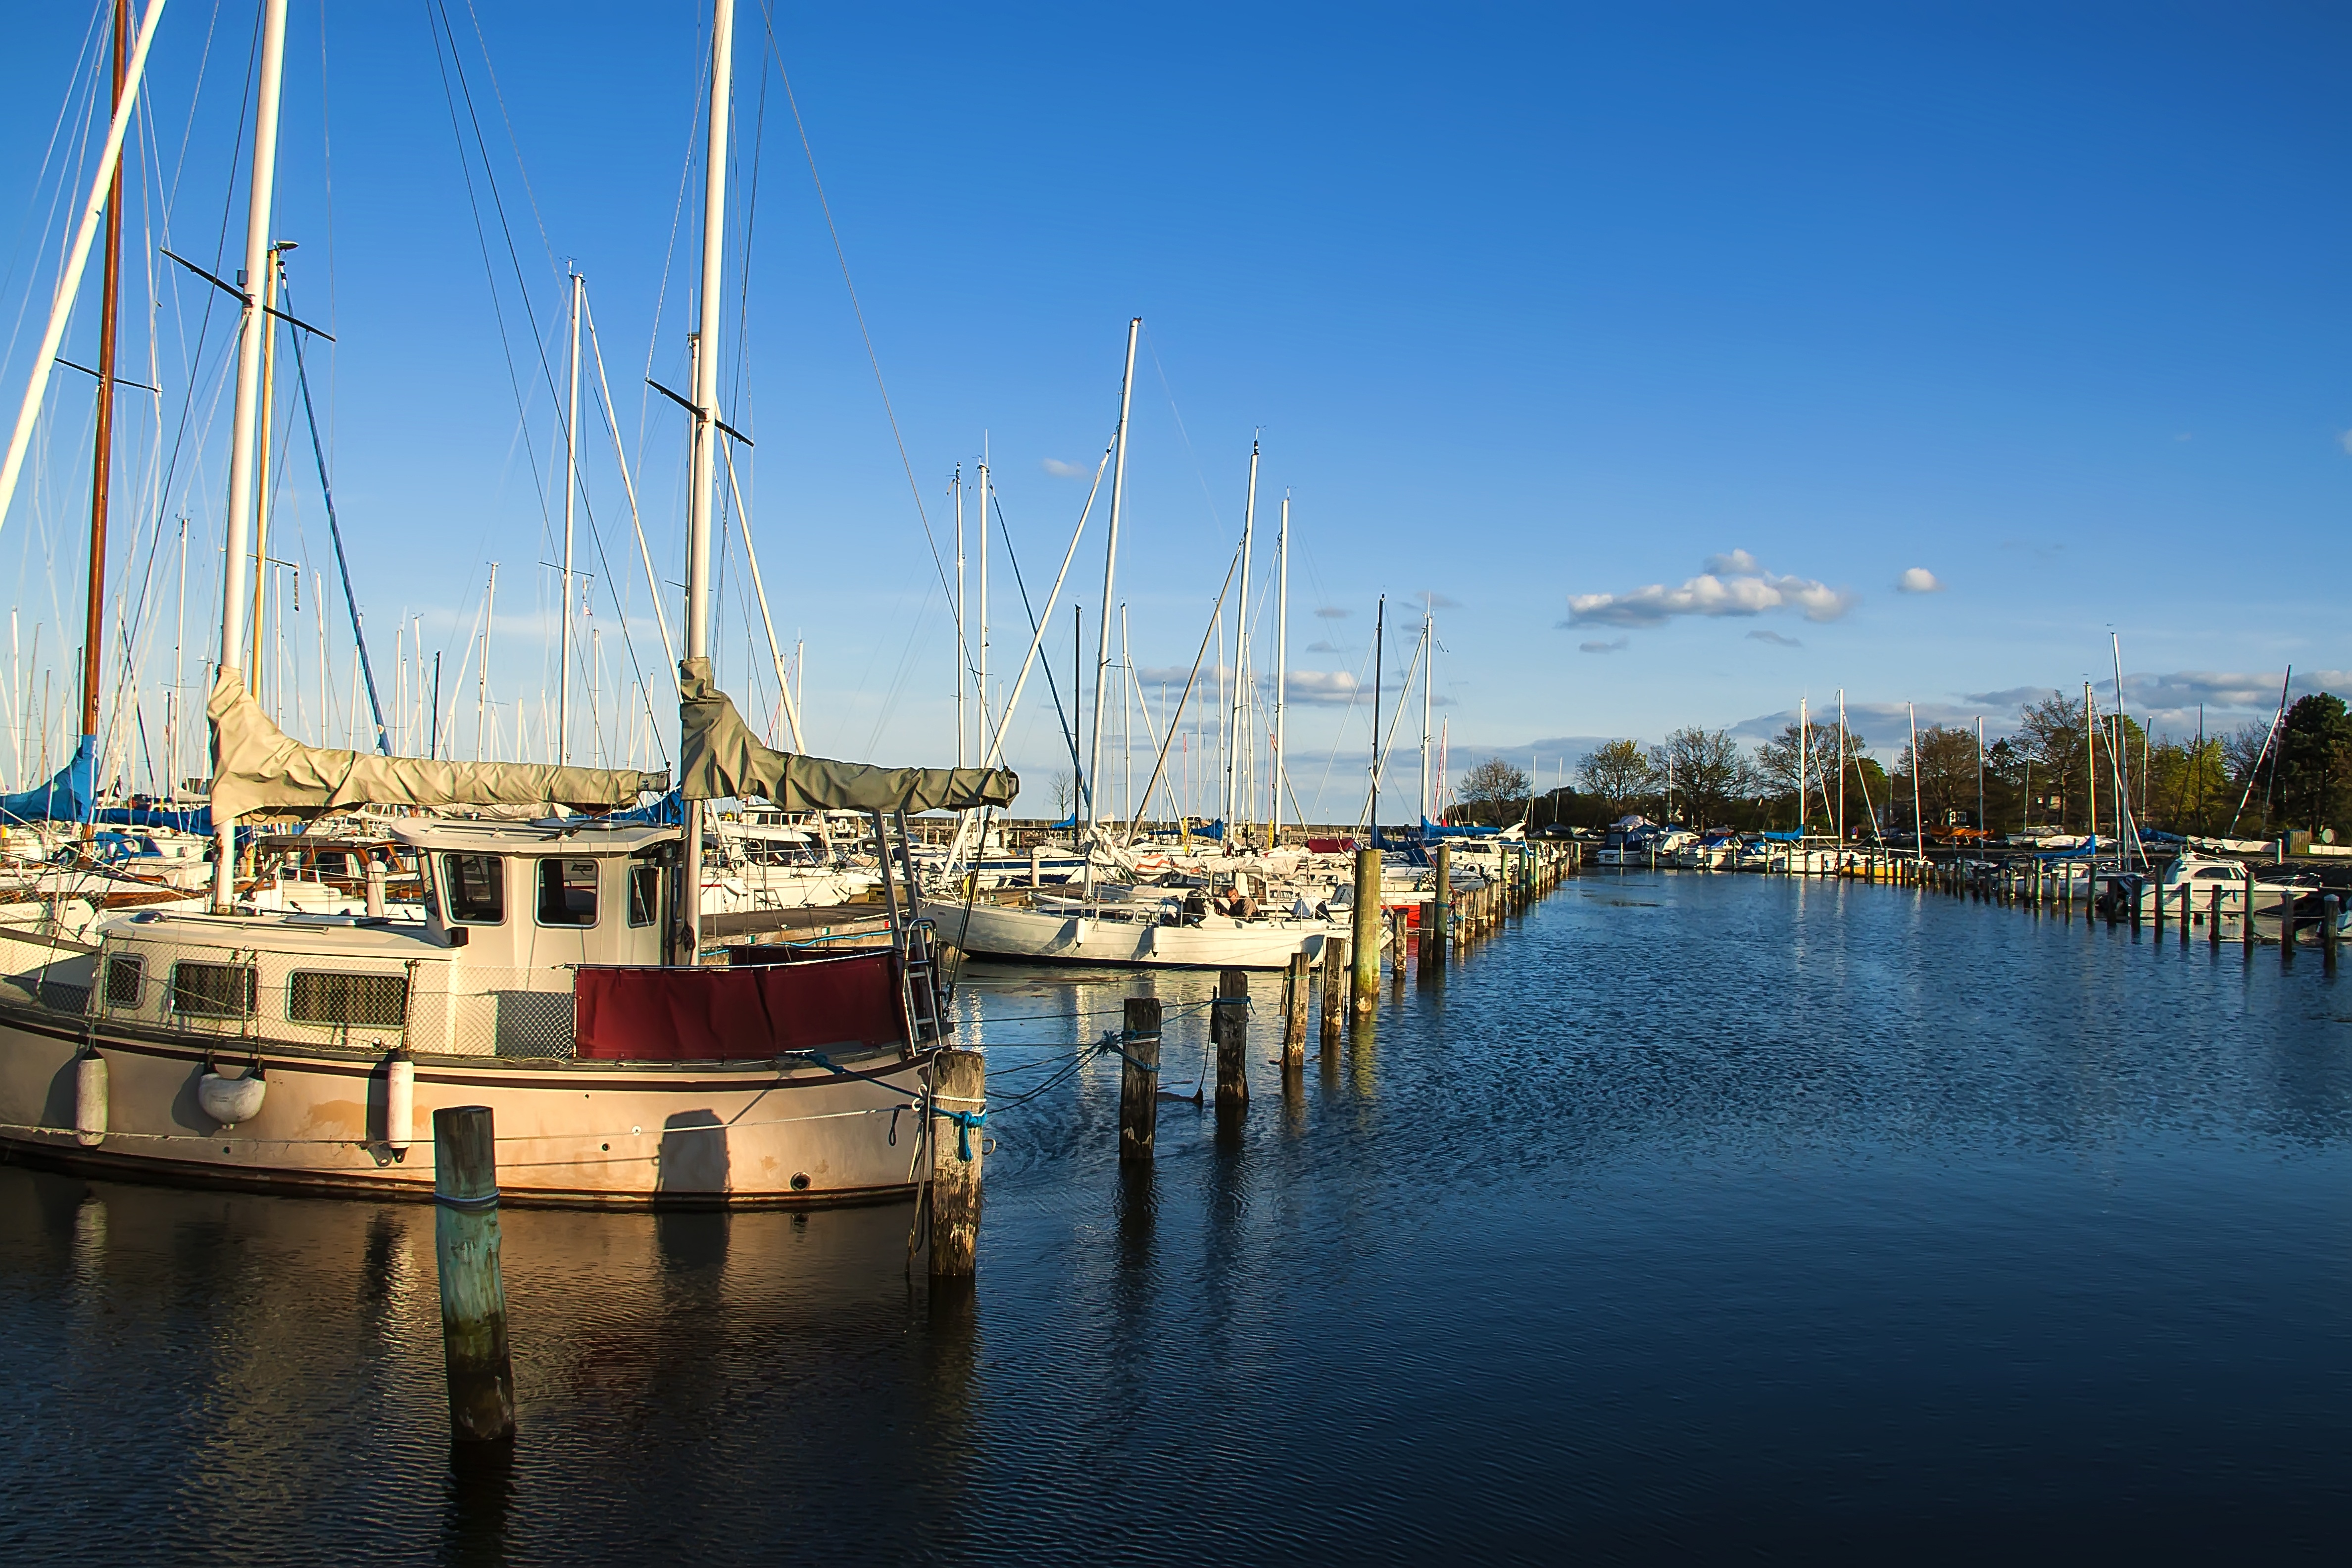
landscape, sea, water, dock, boat, cityscape, dusk, evening, reflection, vehicle, bay, harbor, marina, port, sailboat, waterway, boats, copenhagen, channel, watercraft, manzara3